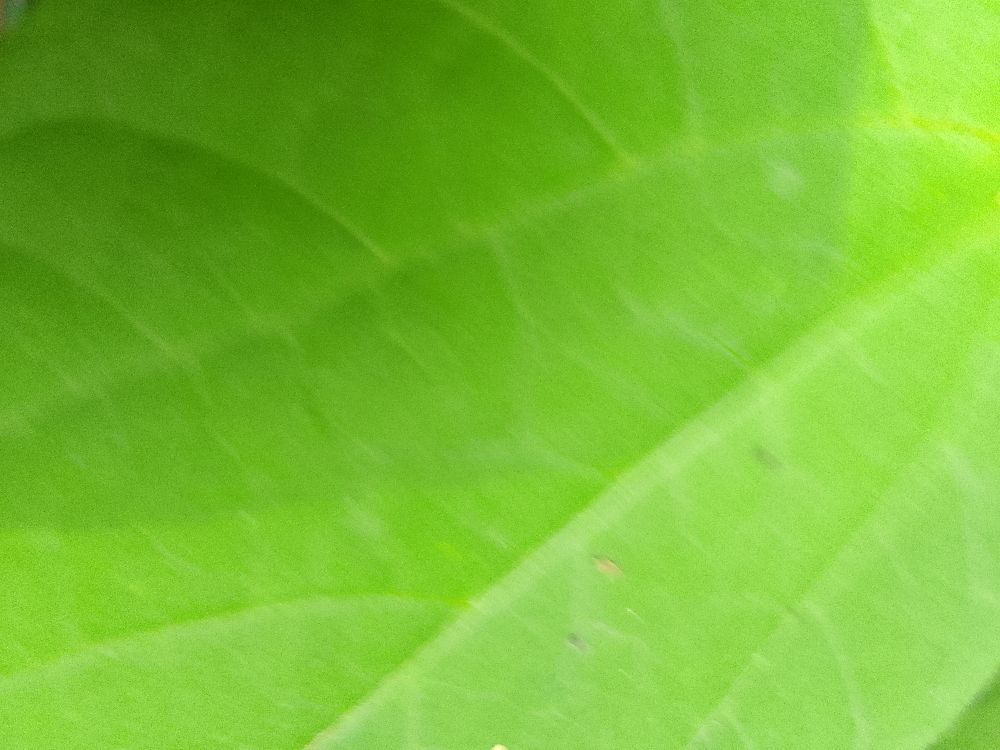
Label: healthy